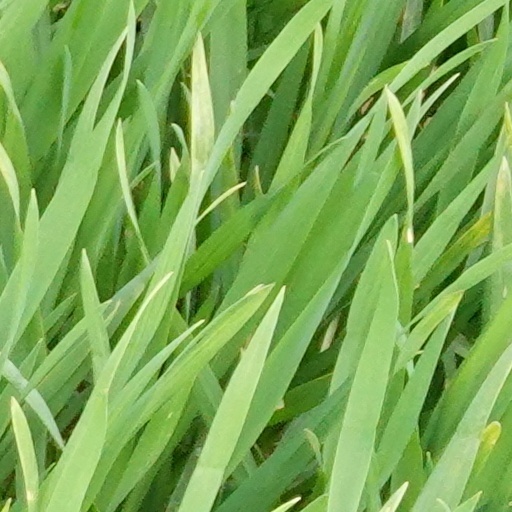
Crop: wheat